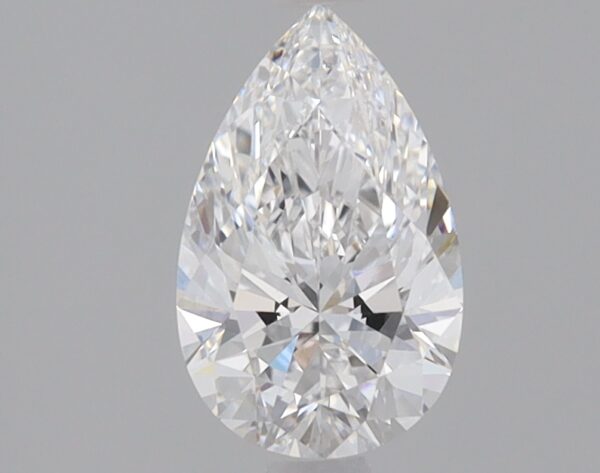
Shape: pear
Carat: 0.85
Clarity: VS1
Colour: D
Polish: EX
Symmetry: EX
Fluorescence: NONE
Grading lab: IGI
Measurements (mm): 8.37 x 5.24 x 3.31